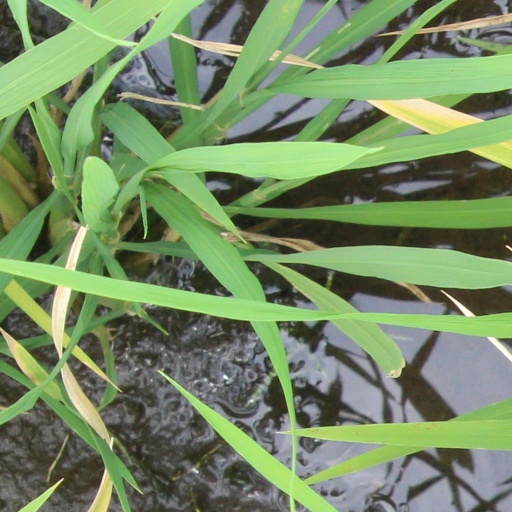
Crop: rice